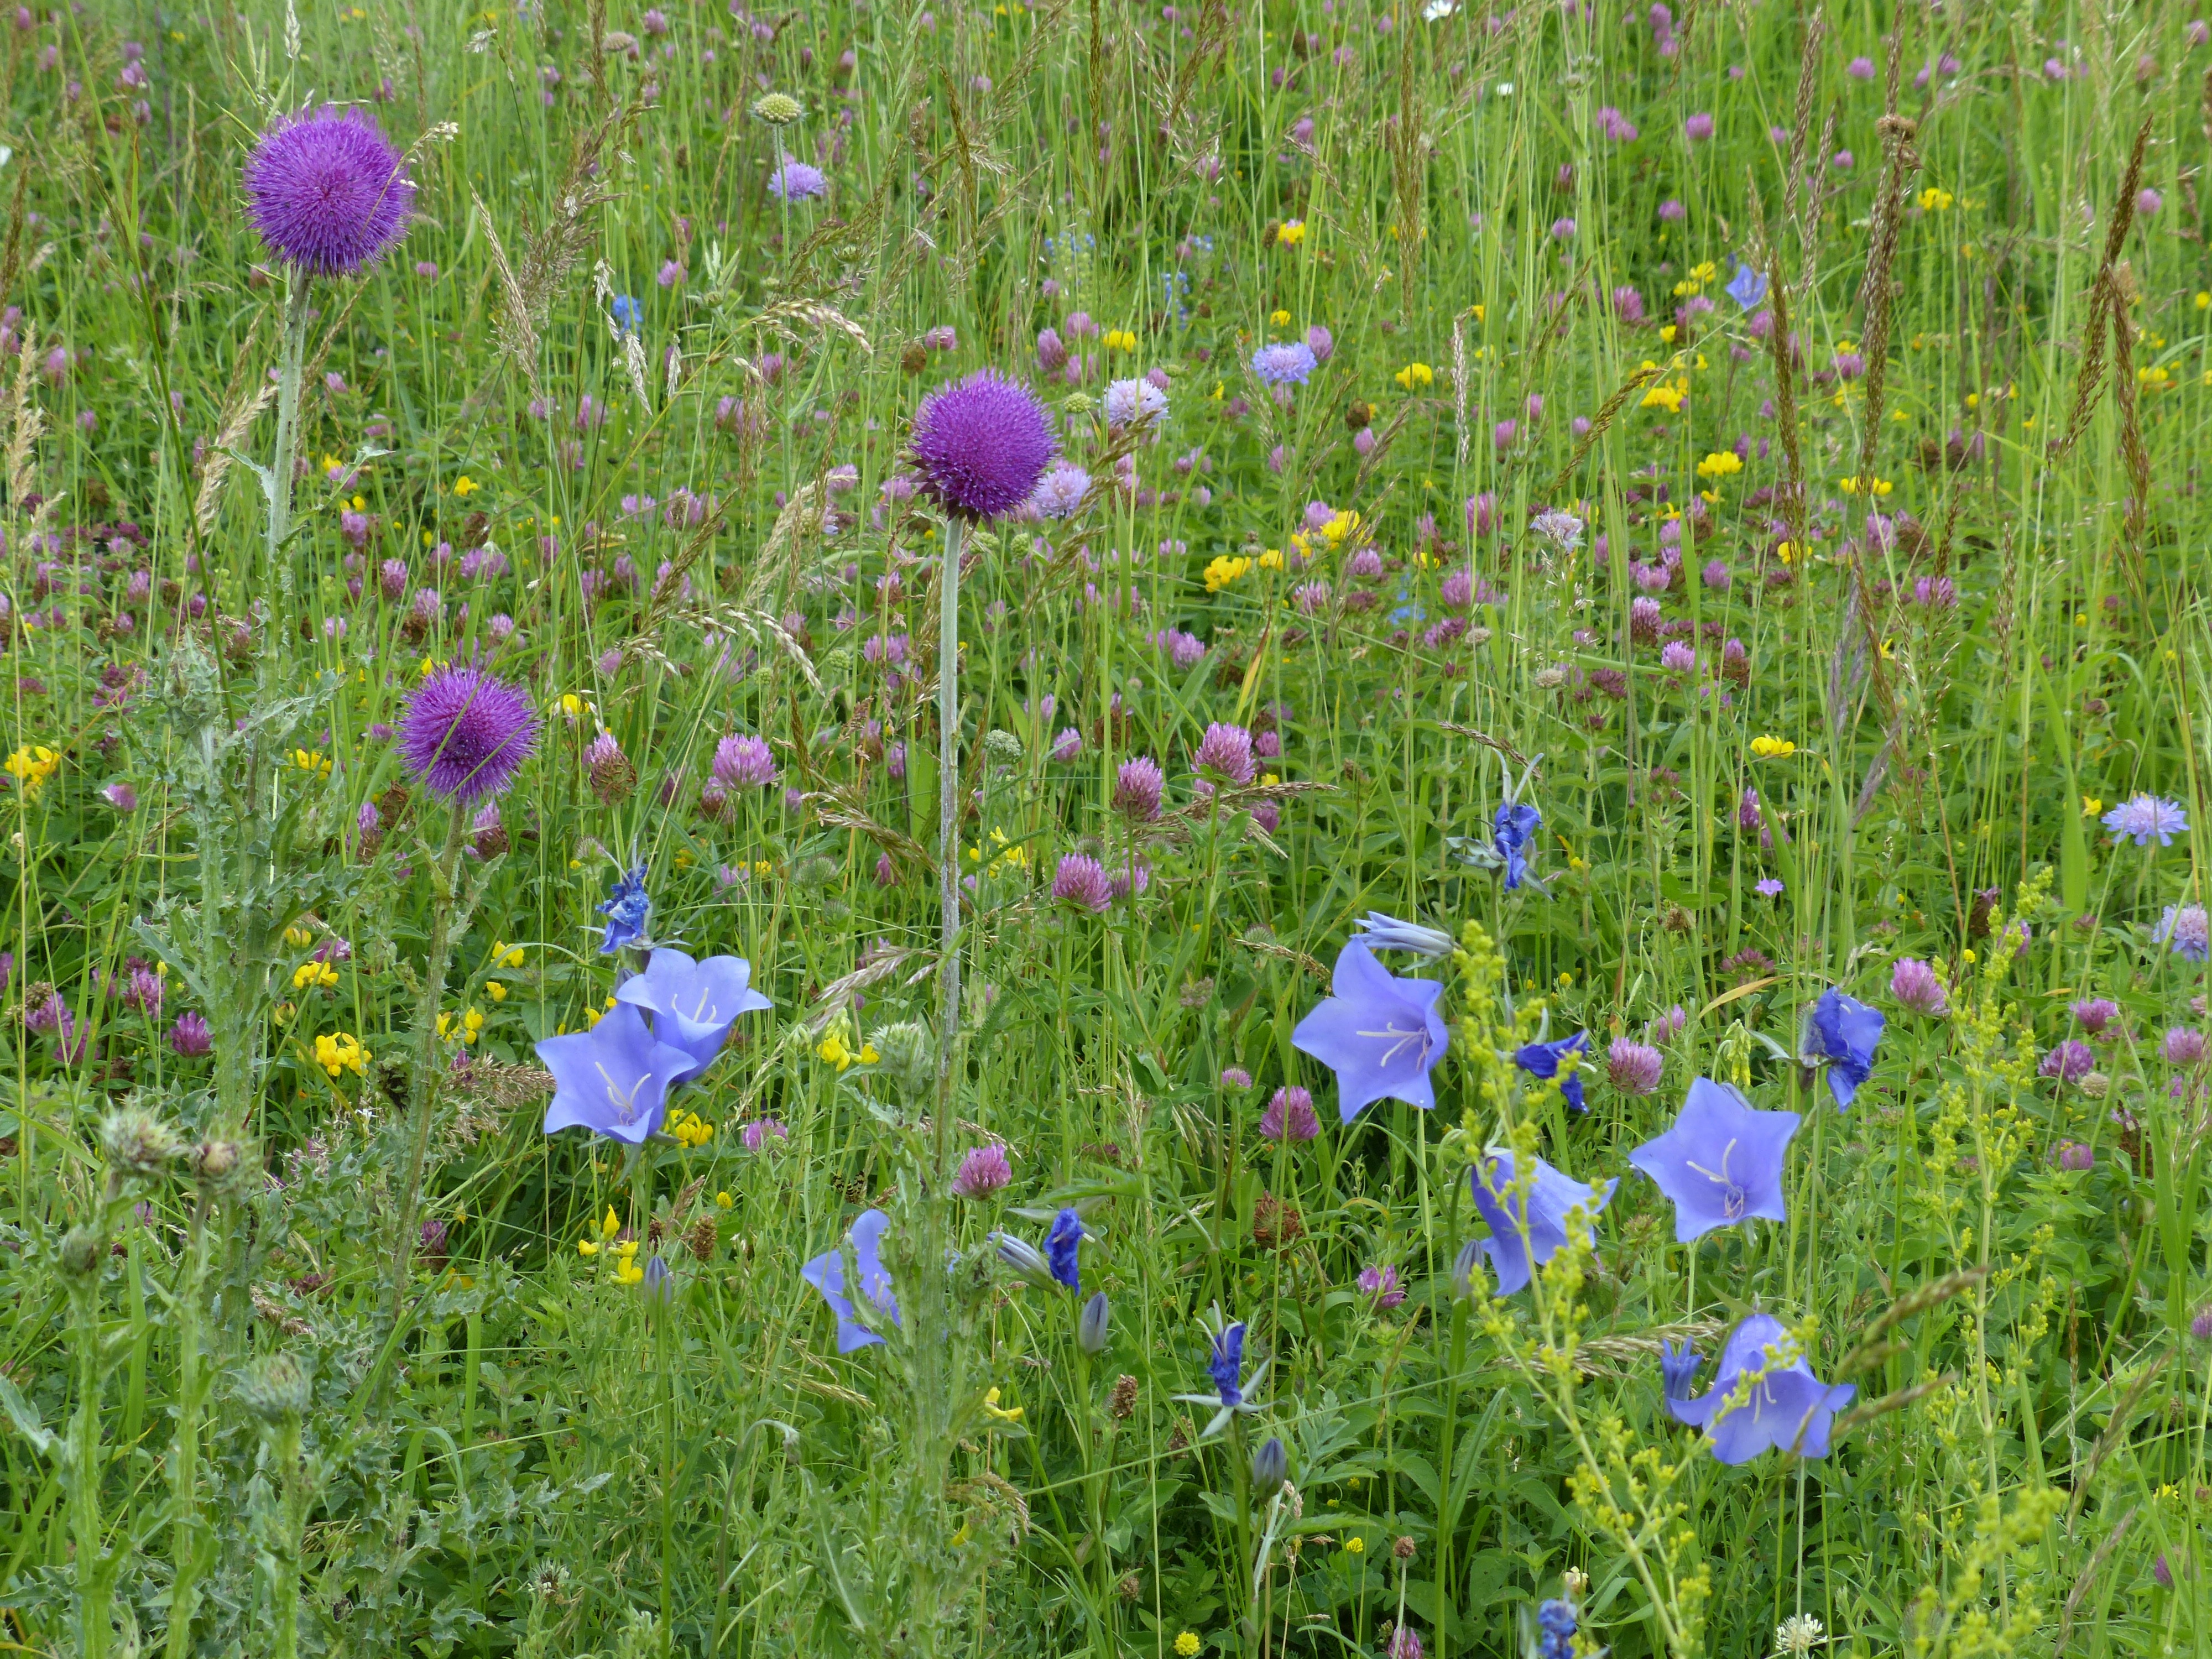
grass, plant, field, meadow, prairie, flower, crop, color, colorful, flora, wildflower, grassland, thistle, habitat, flower meadow, bluebells, klee, flowering plant, wild growth, mager meadow, annual plant, land plant, garden cosmos